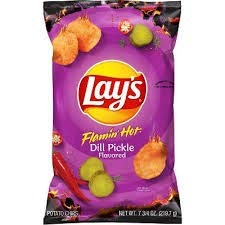
Item Name: Lay's Flamin' Hot Dill Pickle, 7.75 Ounce
Bullet Point 1: Tbd by Lay's content team
Bullet Point 2: Lay's content team to add a more detailed description once item is completely set up
Bullet Point 3: Will be added by content team at a later date
Value: 7.75
Unit: Ounce

Price: 2.19